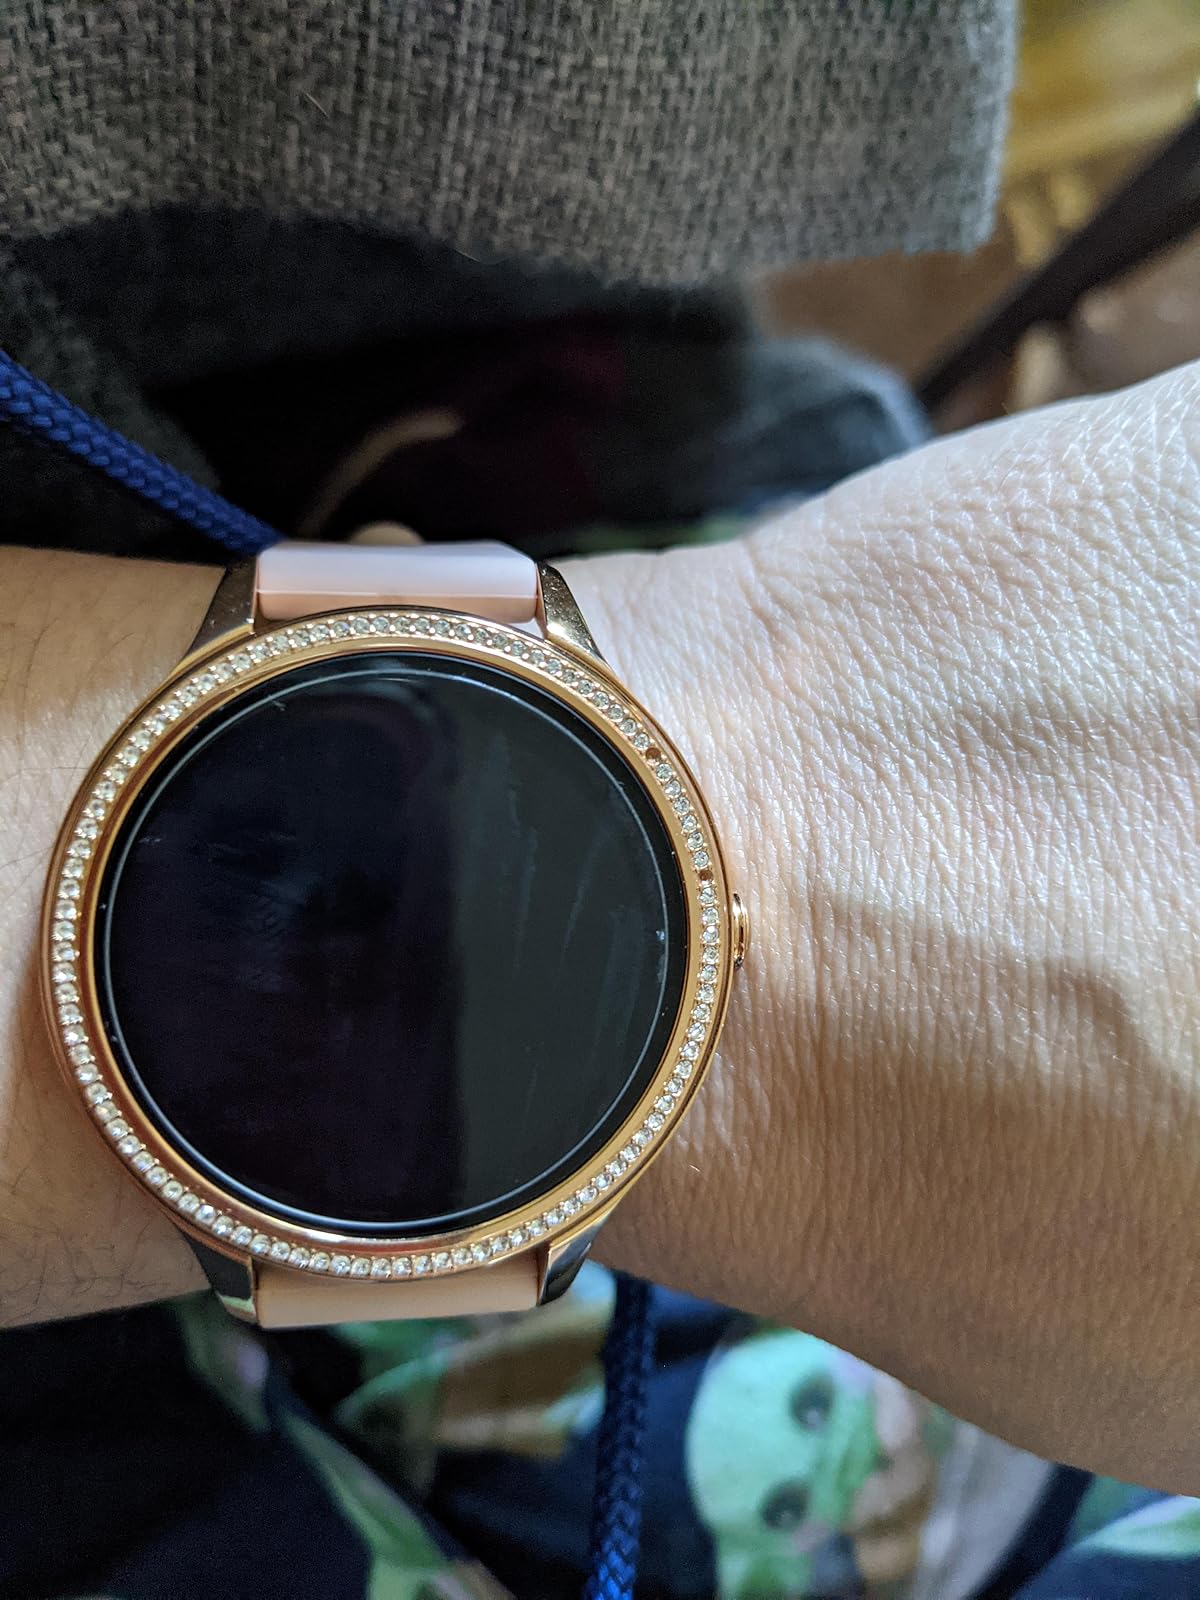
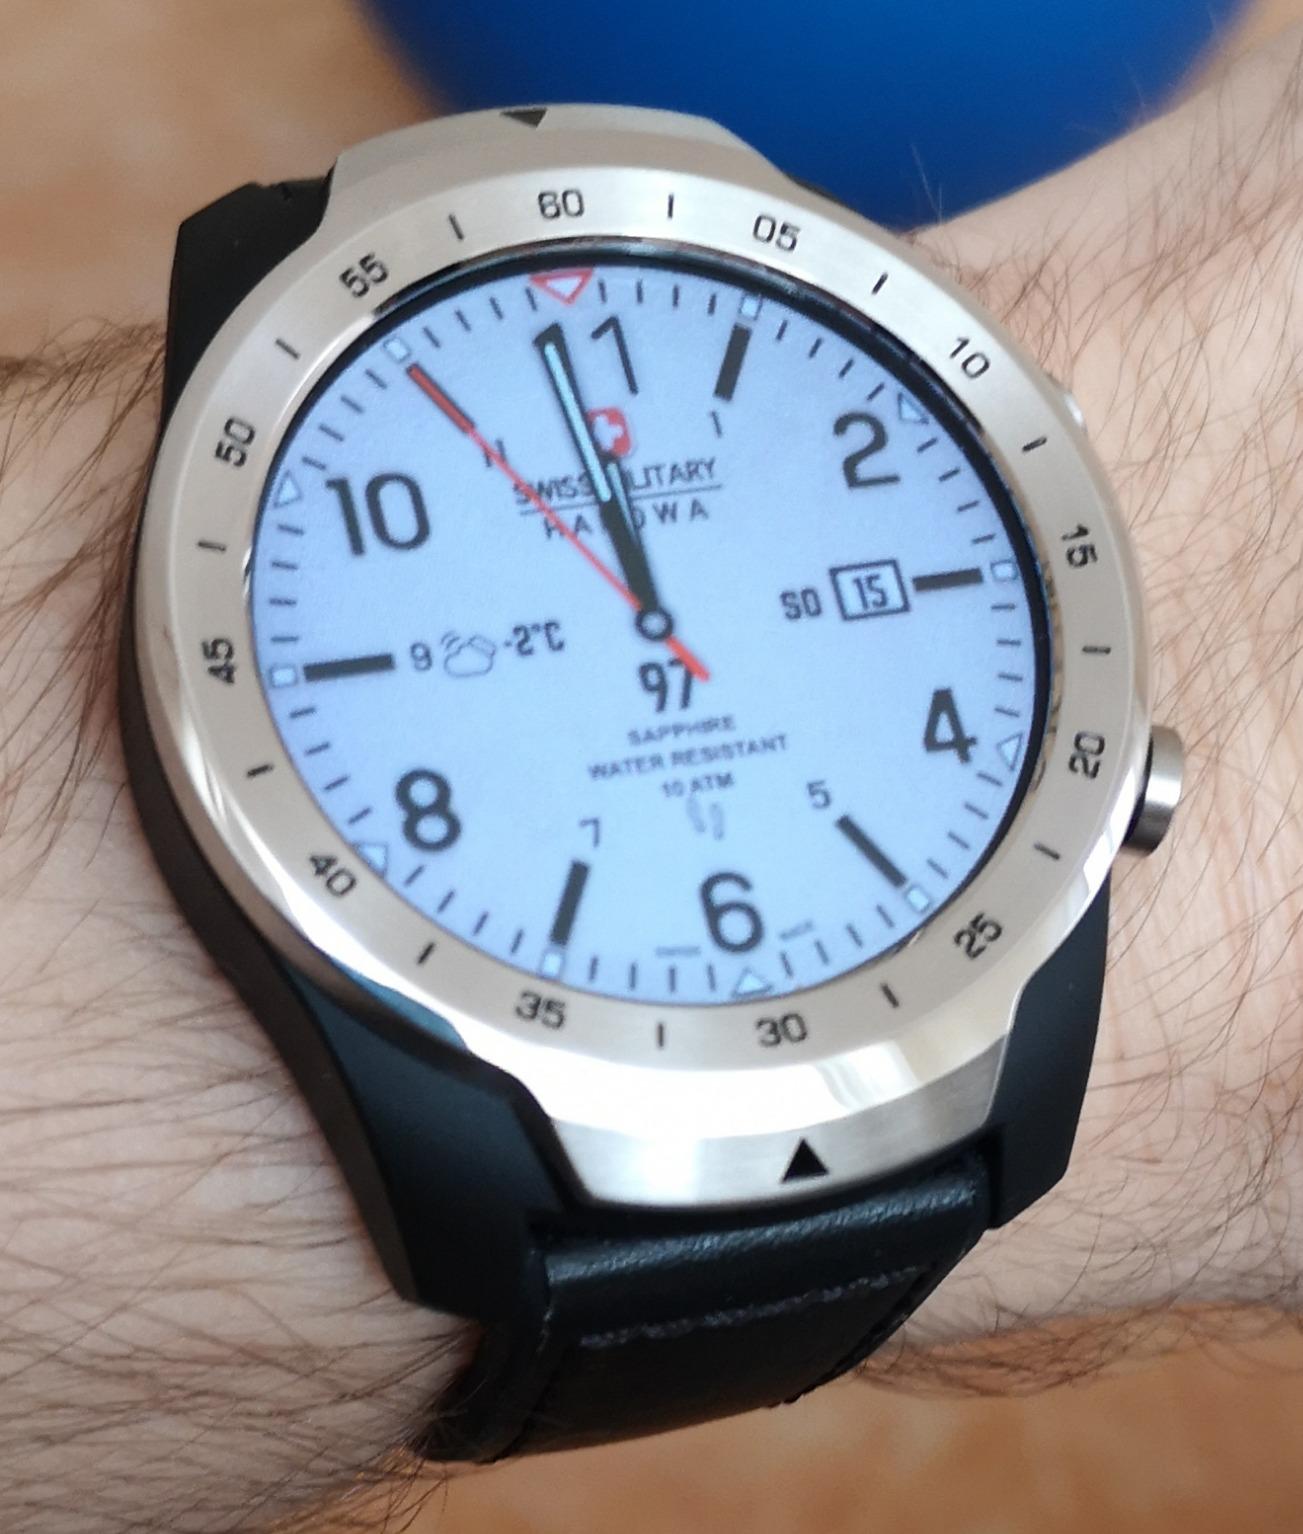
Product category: smartwatch
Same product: no